Evo 2014

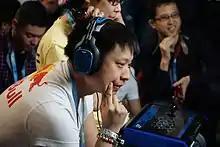
French player Luffy (pictured in 2016) won the "Ultra Street Fighter IV" tournament at Evo 2014.

The "Ultra Street Fighter IV" tournament was won by Olivier "Luffy" Hay, playing on a PlayStation gamepad rather than a more traditional arcade controller. Luffy, playing as the character Rose won against Japanese player Bonchan in the finale. Daigo Umehara finished outside of the Top 8 at Evo 2014 for the first time in the tournament's history.